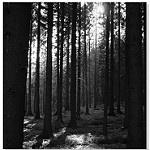
Label: B & W